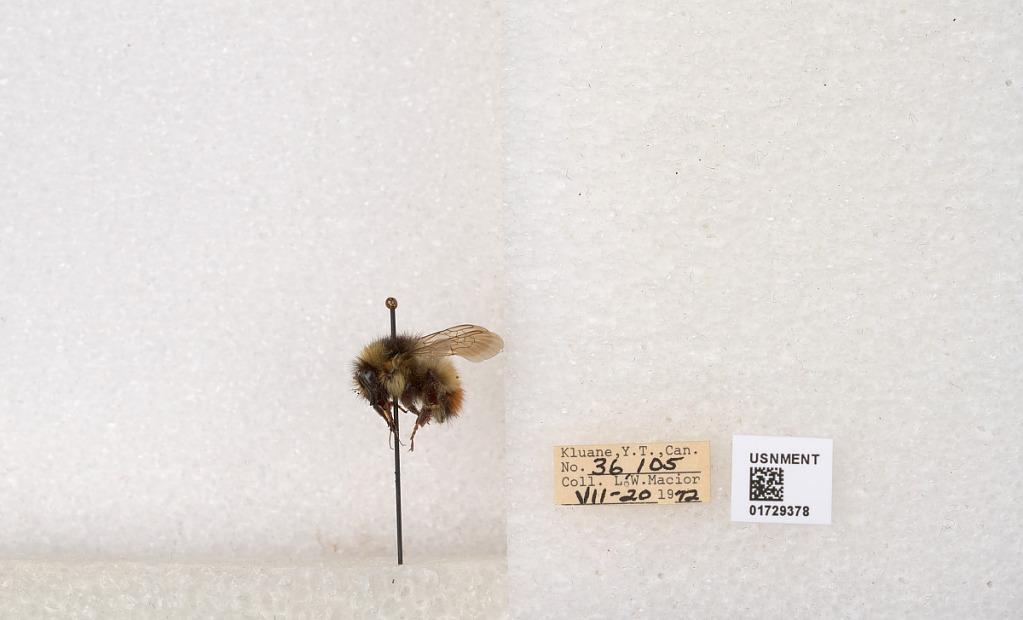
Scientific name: Bombus flavifrons Cresson
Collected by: L. Macior
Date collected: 1972-7-20
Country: Canada
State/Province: Yukon Territory
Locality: Kluane National Park and Reserve
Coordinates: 60.7493, -139.504